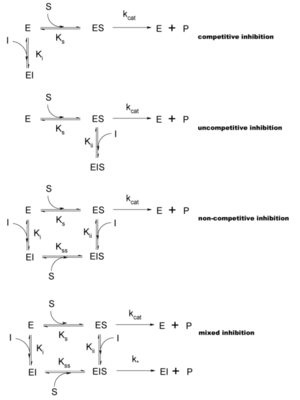
Enzym / Inhibering
Typer af inhibering. Denne klassificering blev introduceret af W.W. Cleland.[61]
Enzymer er biomolekyler, der katalyserer kemiske reaktioner. Næsten alle enzymer er proteiner. I enzymatiske reaktioner kaldes molekyler i begyndelsen af processen substrater, og enzymet omdanner substraterne til forskellige molekyler kaldet produkter. Næsten alle processer i en celle behøver enzymer for at kunne gå hurtigt. Da enzymer er ekstremt selektive med deres substrater og kun øger hastigheden af nogle få reaktioner blandt mange mulige, bestemmer det sæt af enzymer, der er syntetiseret i en celle hvilken stofskiftevej, der indtræffer i cellen.